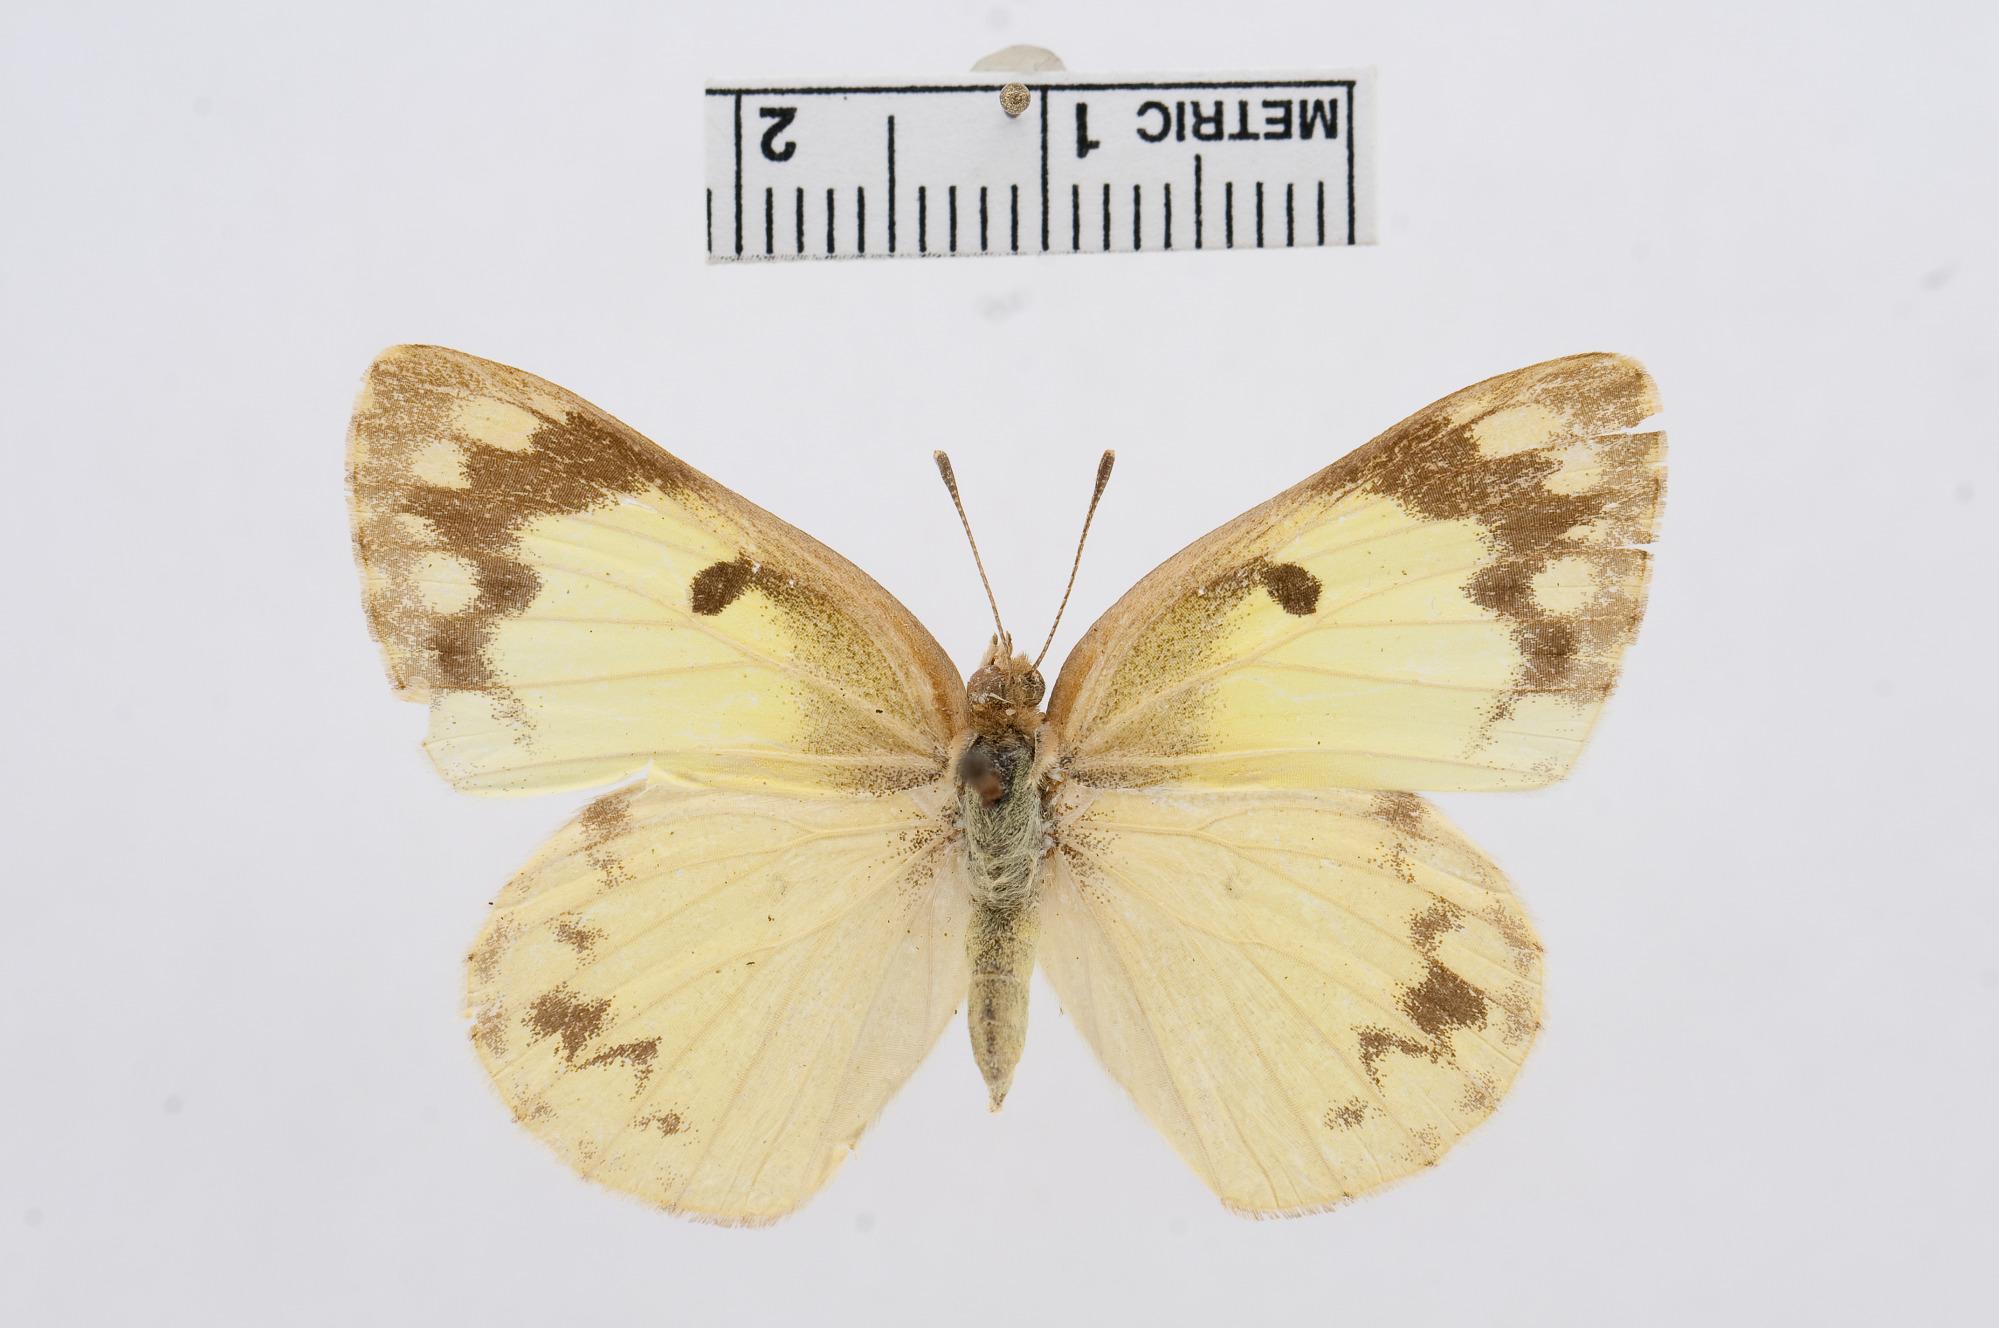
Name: Colotis vestalis
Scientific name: Colotis vestalis
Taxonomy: Animalia, Arthropoda, Hexapoda, Insecta, Lepidoptera, Pieridae, Pierinae